VIR-576

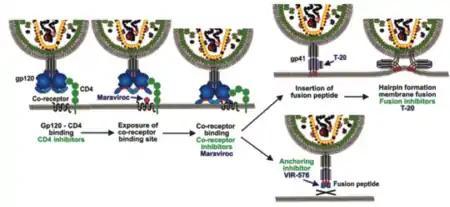

VIR-576 mechanism of action differs from other drugs. Enfuvirtide (also known as T-20), for example, is a fusion inhibitor which binds to a region of the glycoprotein gp41 called HR1 in order to prevent membrane fusion. While enfurtivide inhibits the formation of the hairpin which is able to trigger the membrane fusion, VIR-576 directly blocks the insertion inhibiting the anchorage which is the previous stage of the hairpin formation (because to develop the hairpin it is necessary the fusion and VIR-576 impedes it.